History of Shepherd's Bush

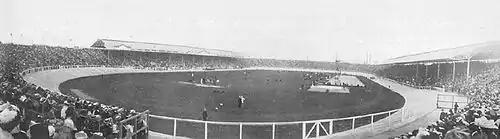
White City Stadium in 1908

The Summer Olympics of 1908 was held in Britain, and large-scale sporting venues were therefore required to be built. Just to the north of Shepherd's Bush, the Great Stadium (later known as The White City Stadium) was constructed for the 1908 Olympics. Opened by King Edward VII on April 27, 1908, this immense technological marvel was the first Olympic Stadium built in the United Kingdom. Great Britain led the participating nations with 146 medals, including 56 Gold.